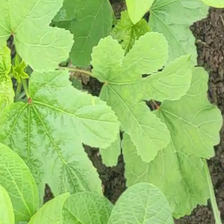
Weed species: Little_Mallow(Malva parviflora)